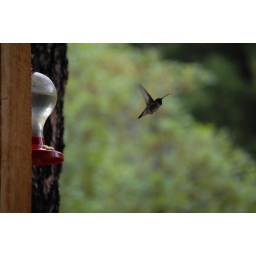
A humming bird flying in for lunch